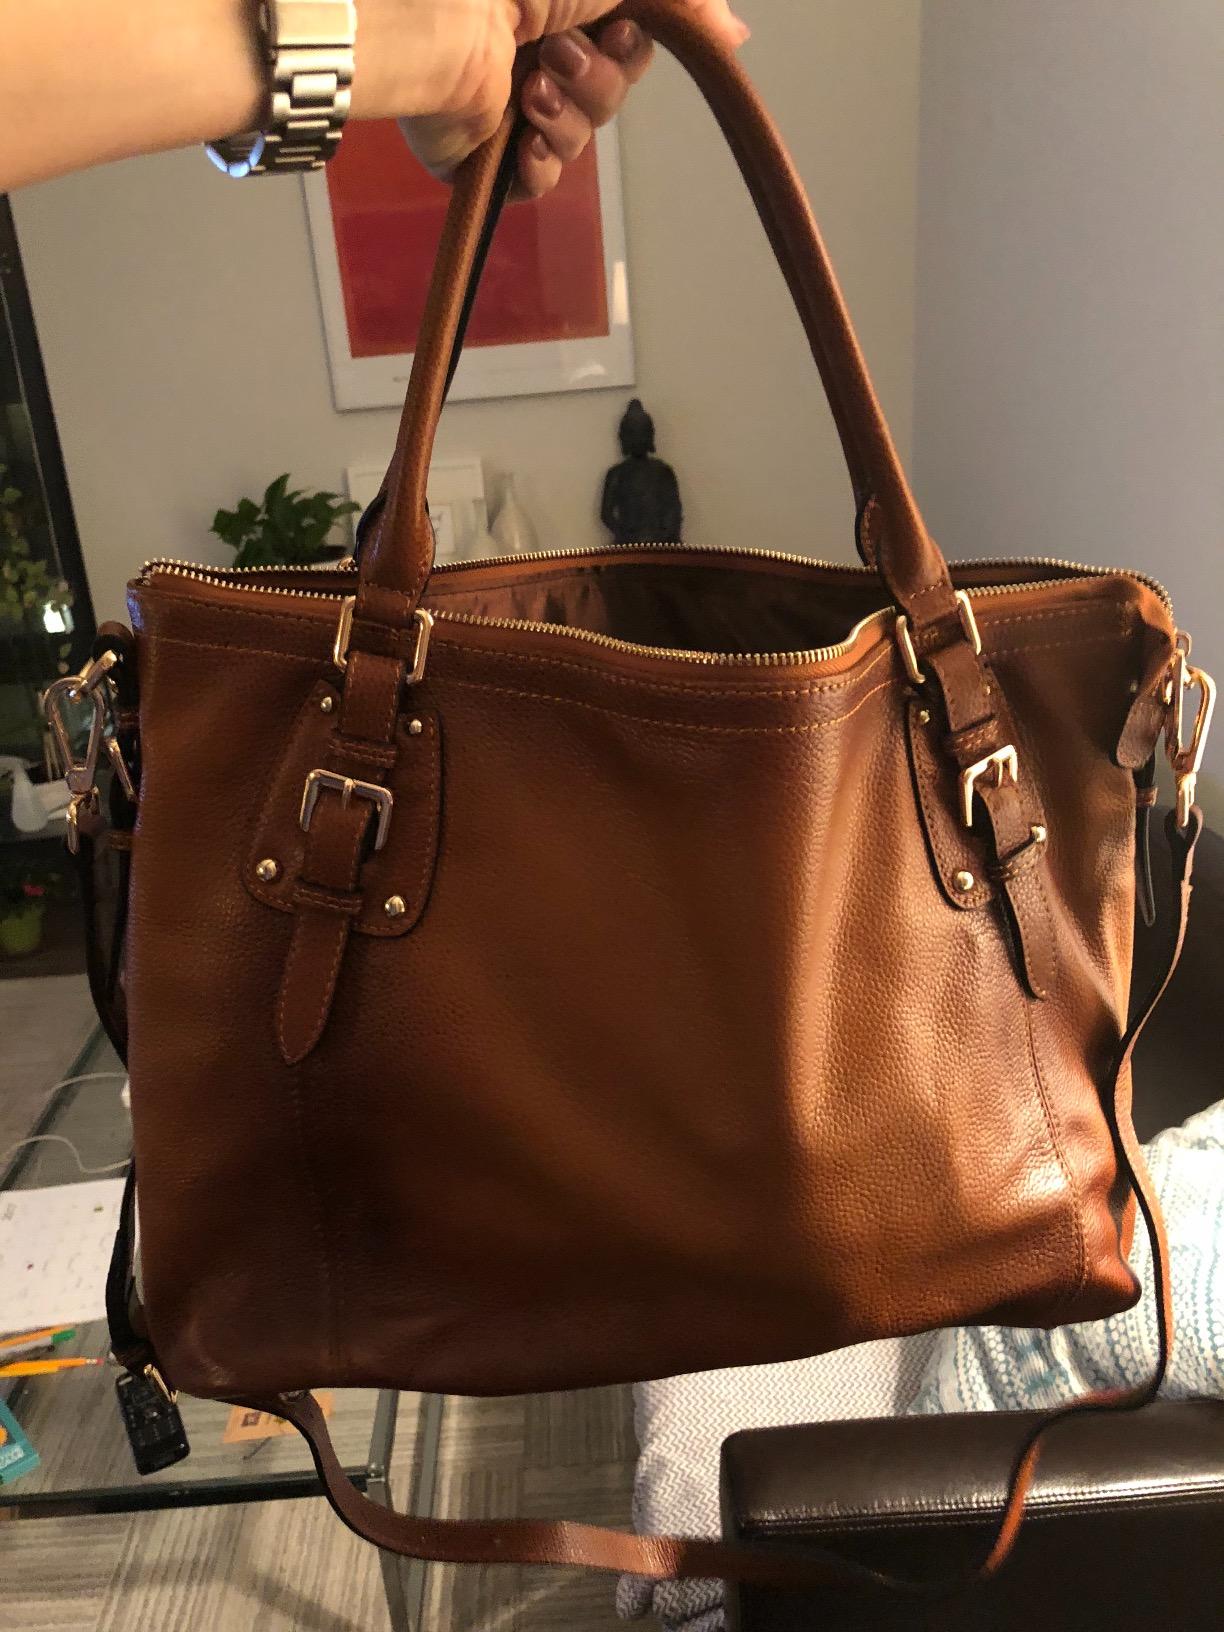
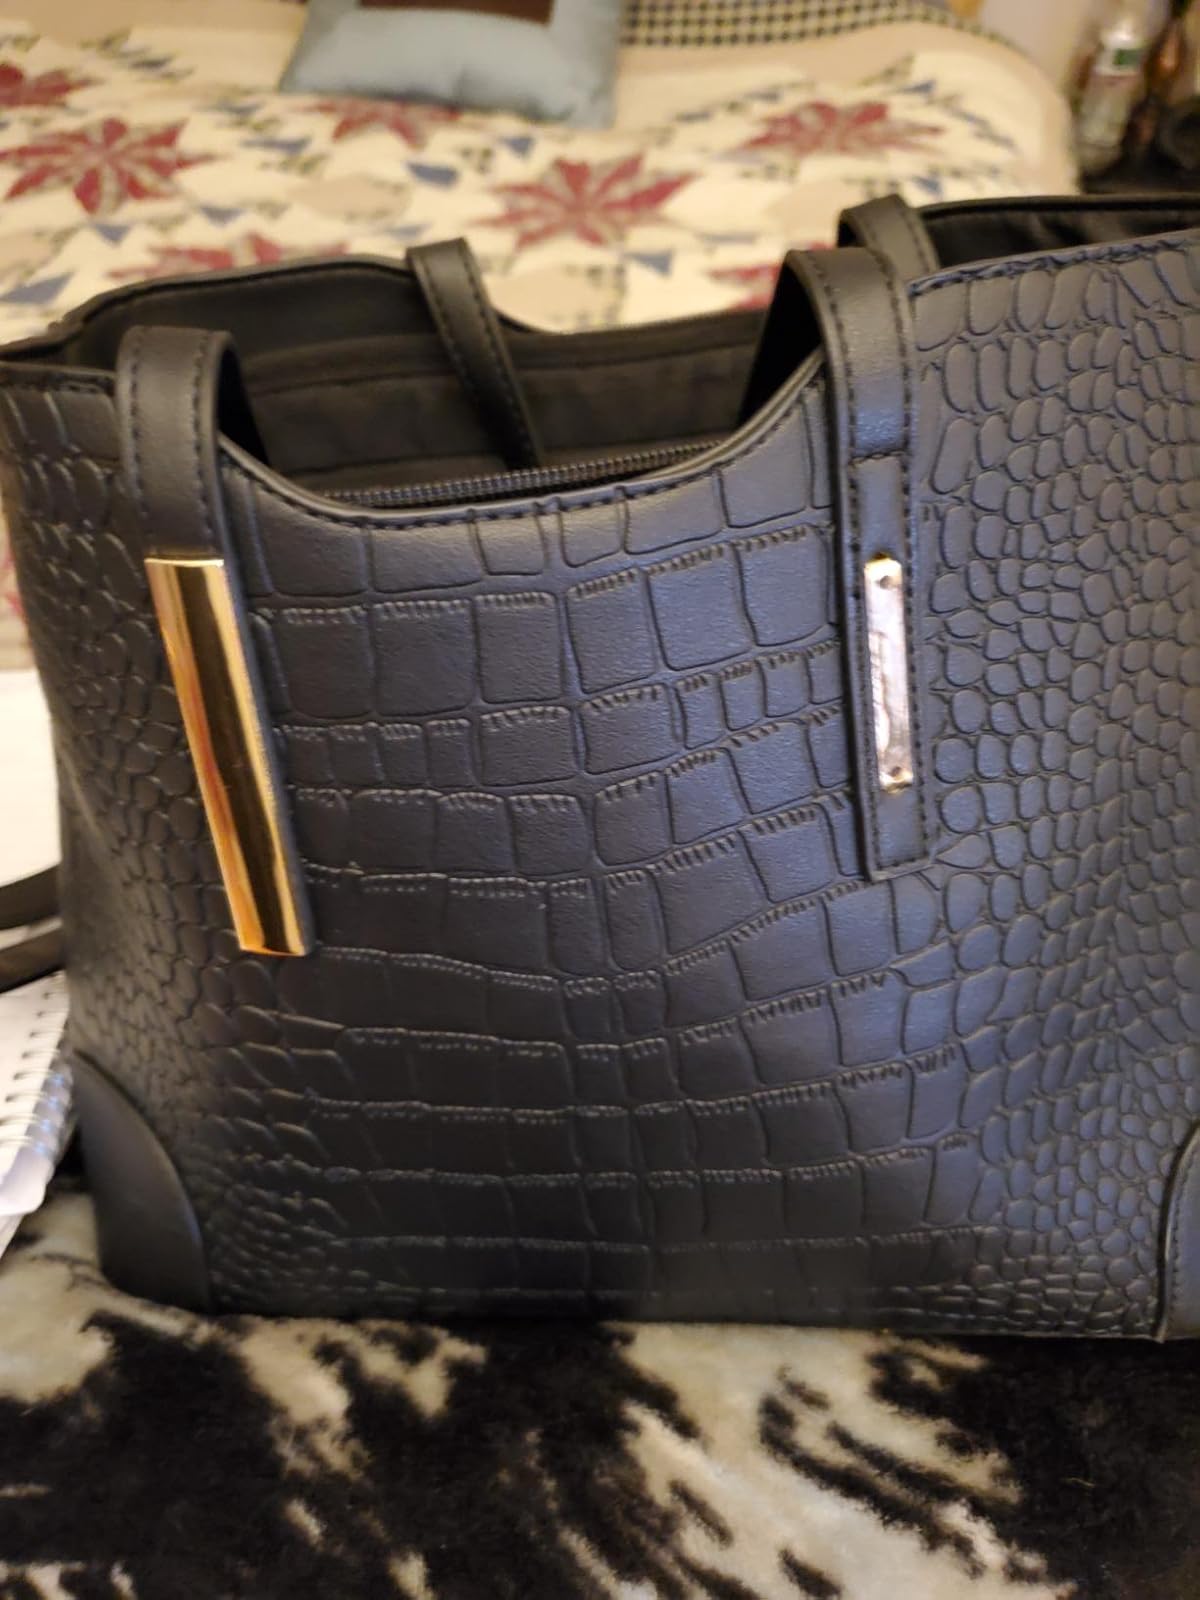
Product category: accessories_handbag
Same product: no